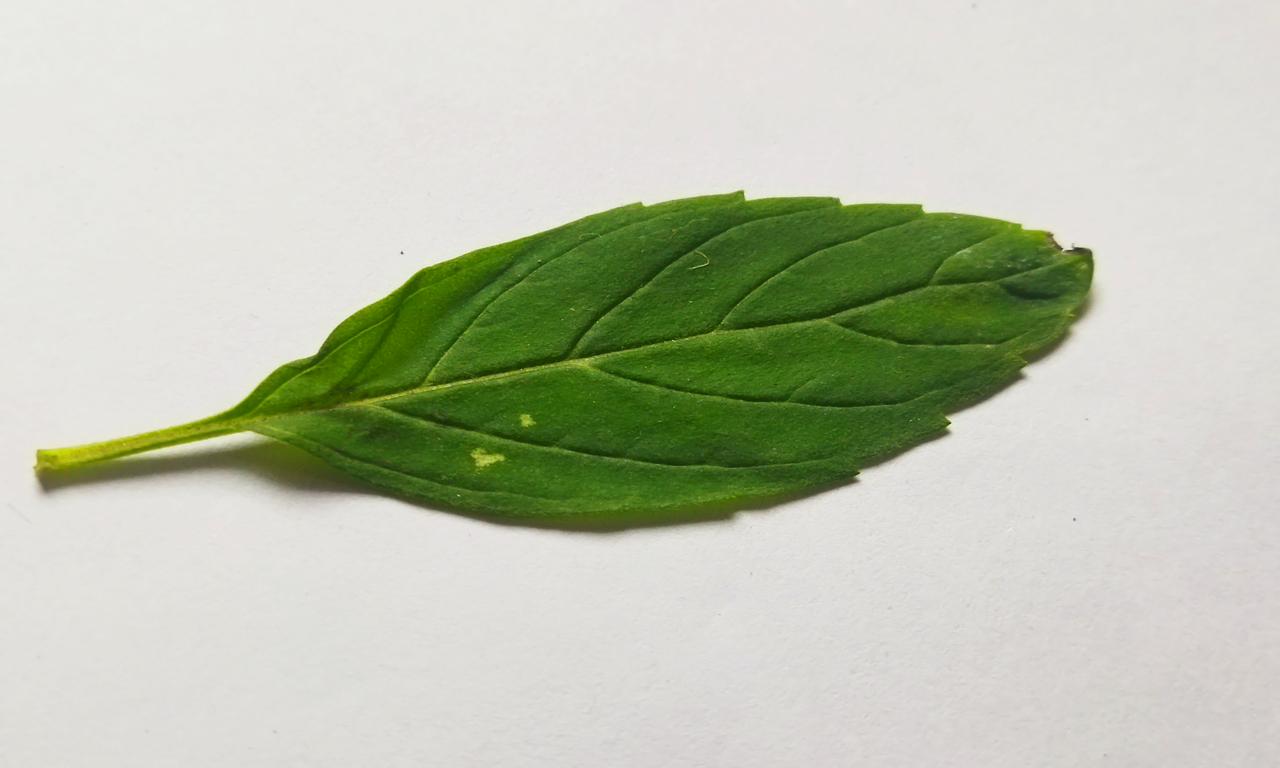
Label: Fresh